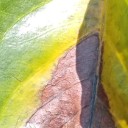
Label: Phoma